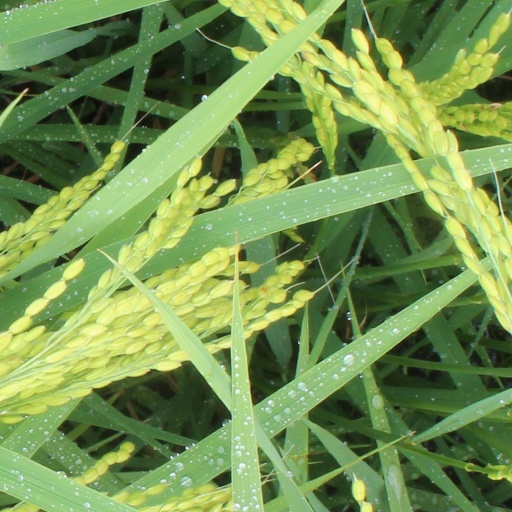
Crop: rice